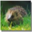
Label: porcupine